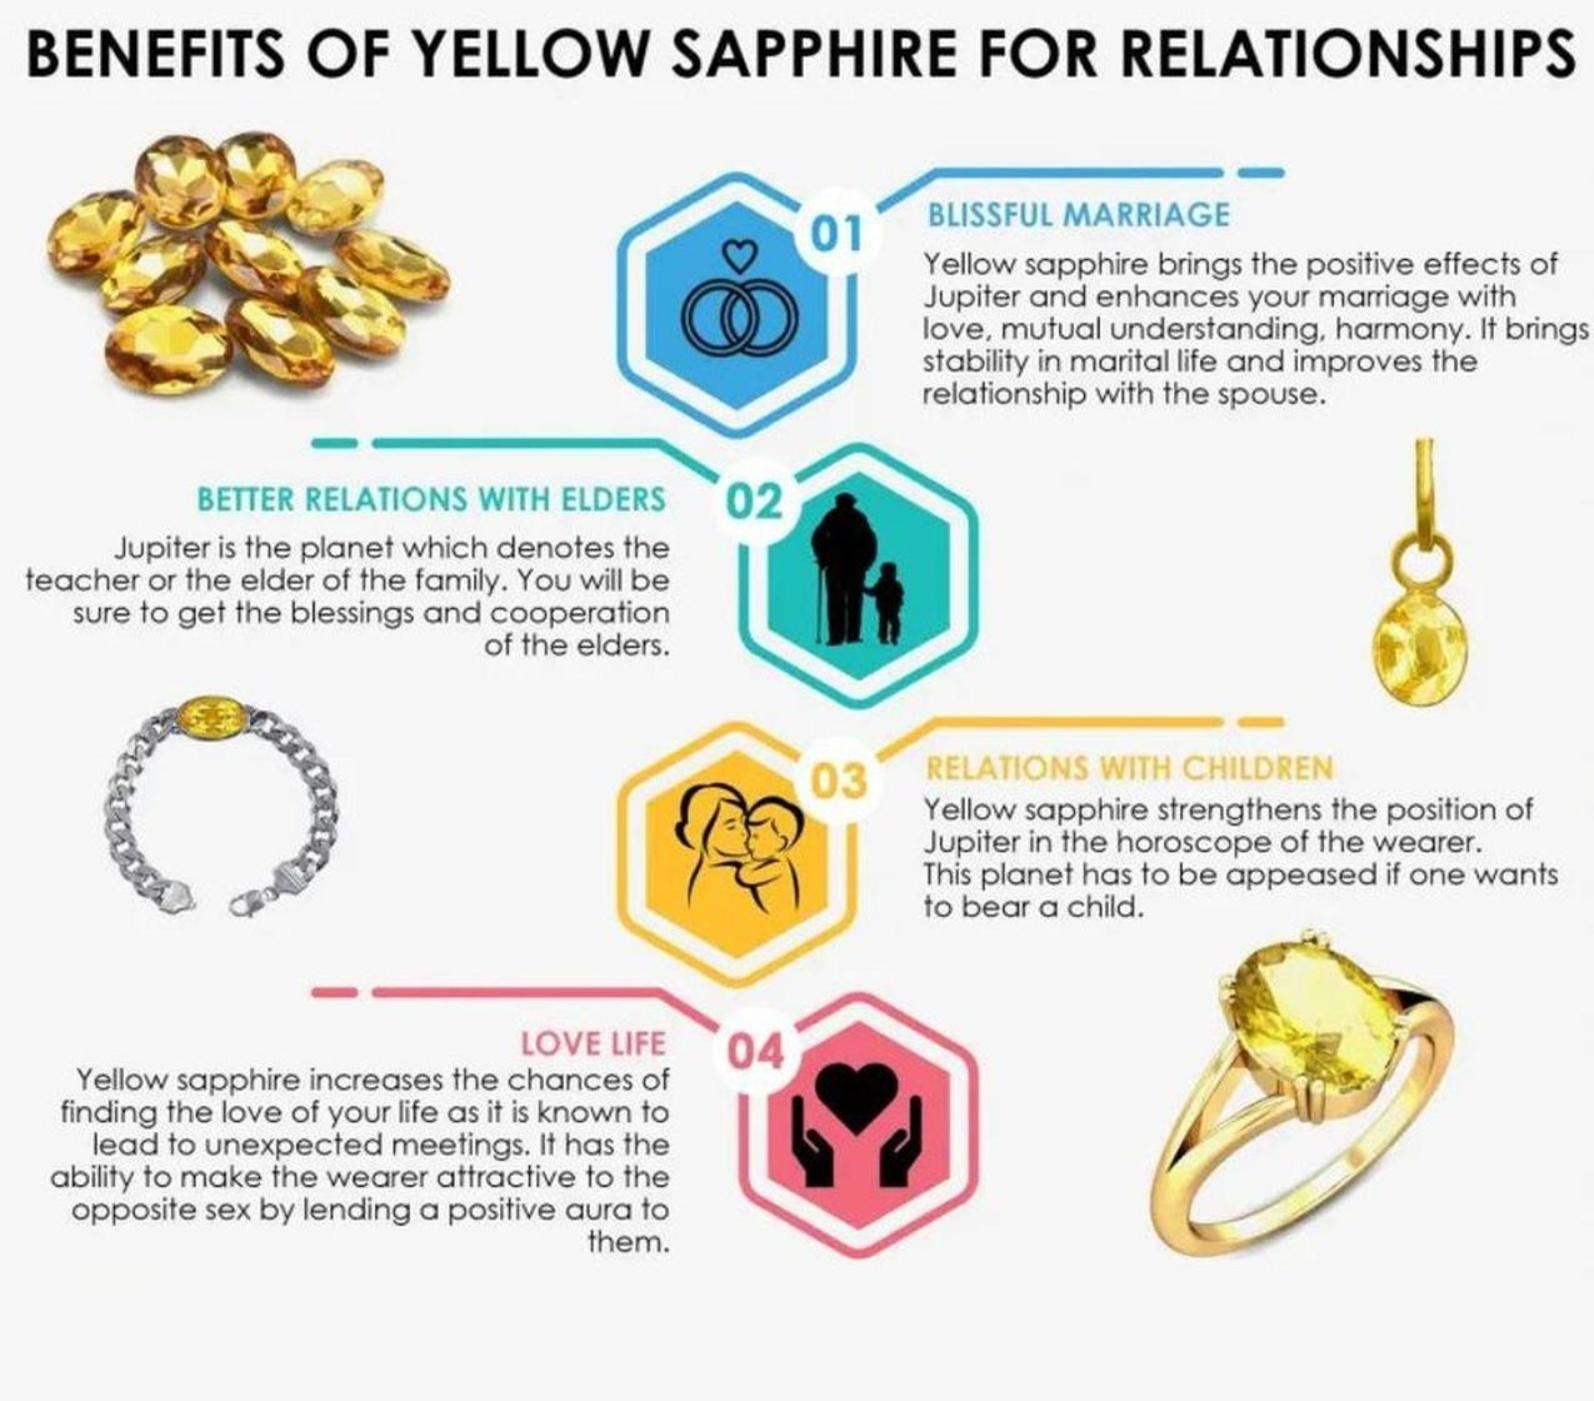
Chopra Gems Brass Natural Yellow Sapphire Pendant (Men and Women)
Type: Necklaces & Pendants
Brand: Chopra Gems & Jewellery
Price: Rs. 498
 Yellow sapphire pukhraj panchdhatu pendant.This panchdhatu pendant is made up with 5 dhatus or metals namely gold, silver,copper,zinc and iron. This gemstone pendant is very pious compared to other nine gemstone with strong physical powers beneficial for scholars, academicians, teachers and other research fellows. The gemstone removes hurdles in late marriages or hitches in married life. Gains, profits and income flourishes by the grace of yellow sapphire. The yellow sapphire boosts positive energy and support for entrepreneurs and aspiring leaders in their respective fields.Treatment has been given to enhance its quality,it is well effective as astrological purpose.
Features: Natural yellow sapphire pendant,Color - yellow,Collection - ethnic
Included: Natural Yellow Sapphire Pendant